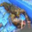
Label: lobster